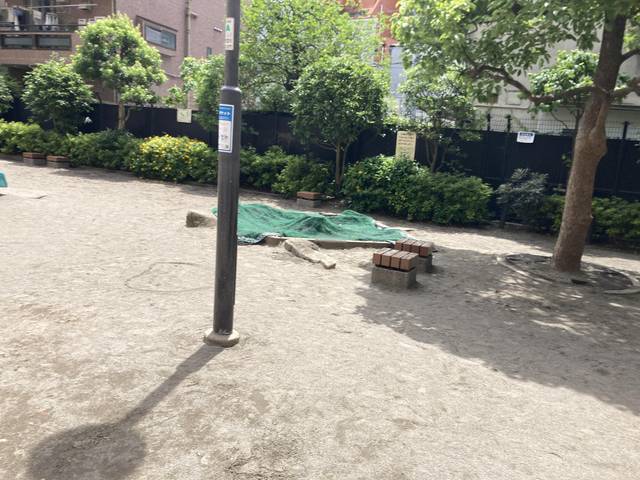
Region: Japan
Coordinates: 35.718, 139.764